Erhard Auer

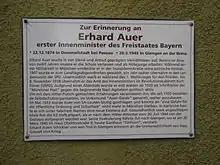
Plaque commemorating Auer in Giengen

1929: Honorary citizen of the city of Penzberg for his services to the elevation of Penzberg to the city